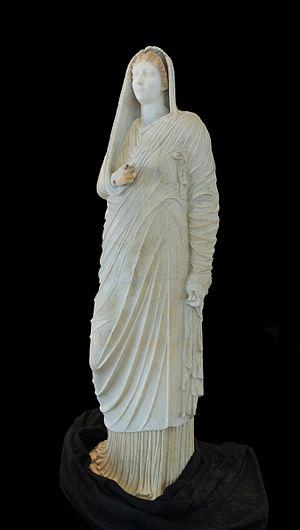
Statue romaine de ""style libérien"", marbre, 1er siècle de notre ère, trouvée dans la ""Villa dei Misteri"" à Pompéi. La tête d'origine (il manque le diadème) a été remplacée par un portrait de Livie, épouse d'Auguste et mère de Tibère. Antiquarium de Boscoreale, Italie."
La Villa des Mystères est une villa romaine antique située à 300 m de la porte d'Herculanum et du mur nord de la cité antique de Pompéi. De caractère rustique-résidentiel, elle fut enterrée suite à l'éruption du Vésuve en 79. Retrouvée en 1909, la Villa des Mystères est une des villas les plus visitées du site de Pompéi. Elle est surtout connue pour la série de fresques du triclinium, figurant un culte à mystères.